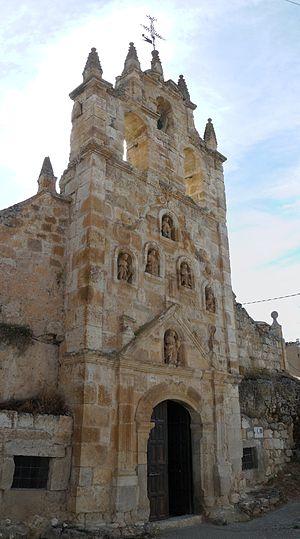
Hontangas est une commune d’Espagne, dans la province de Burgos, communauté autonome de Castille-et-León. Cette localité est également vinicole, et fait partie de l’AOC Ribera del Duero.